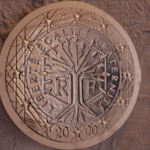
Coin value: 1euro
Country: fr
Edition: 1Euro